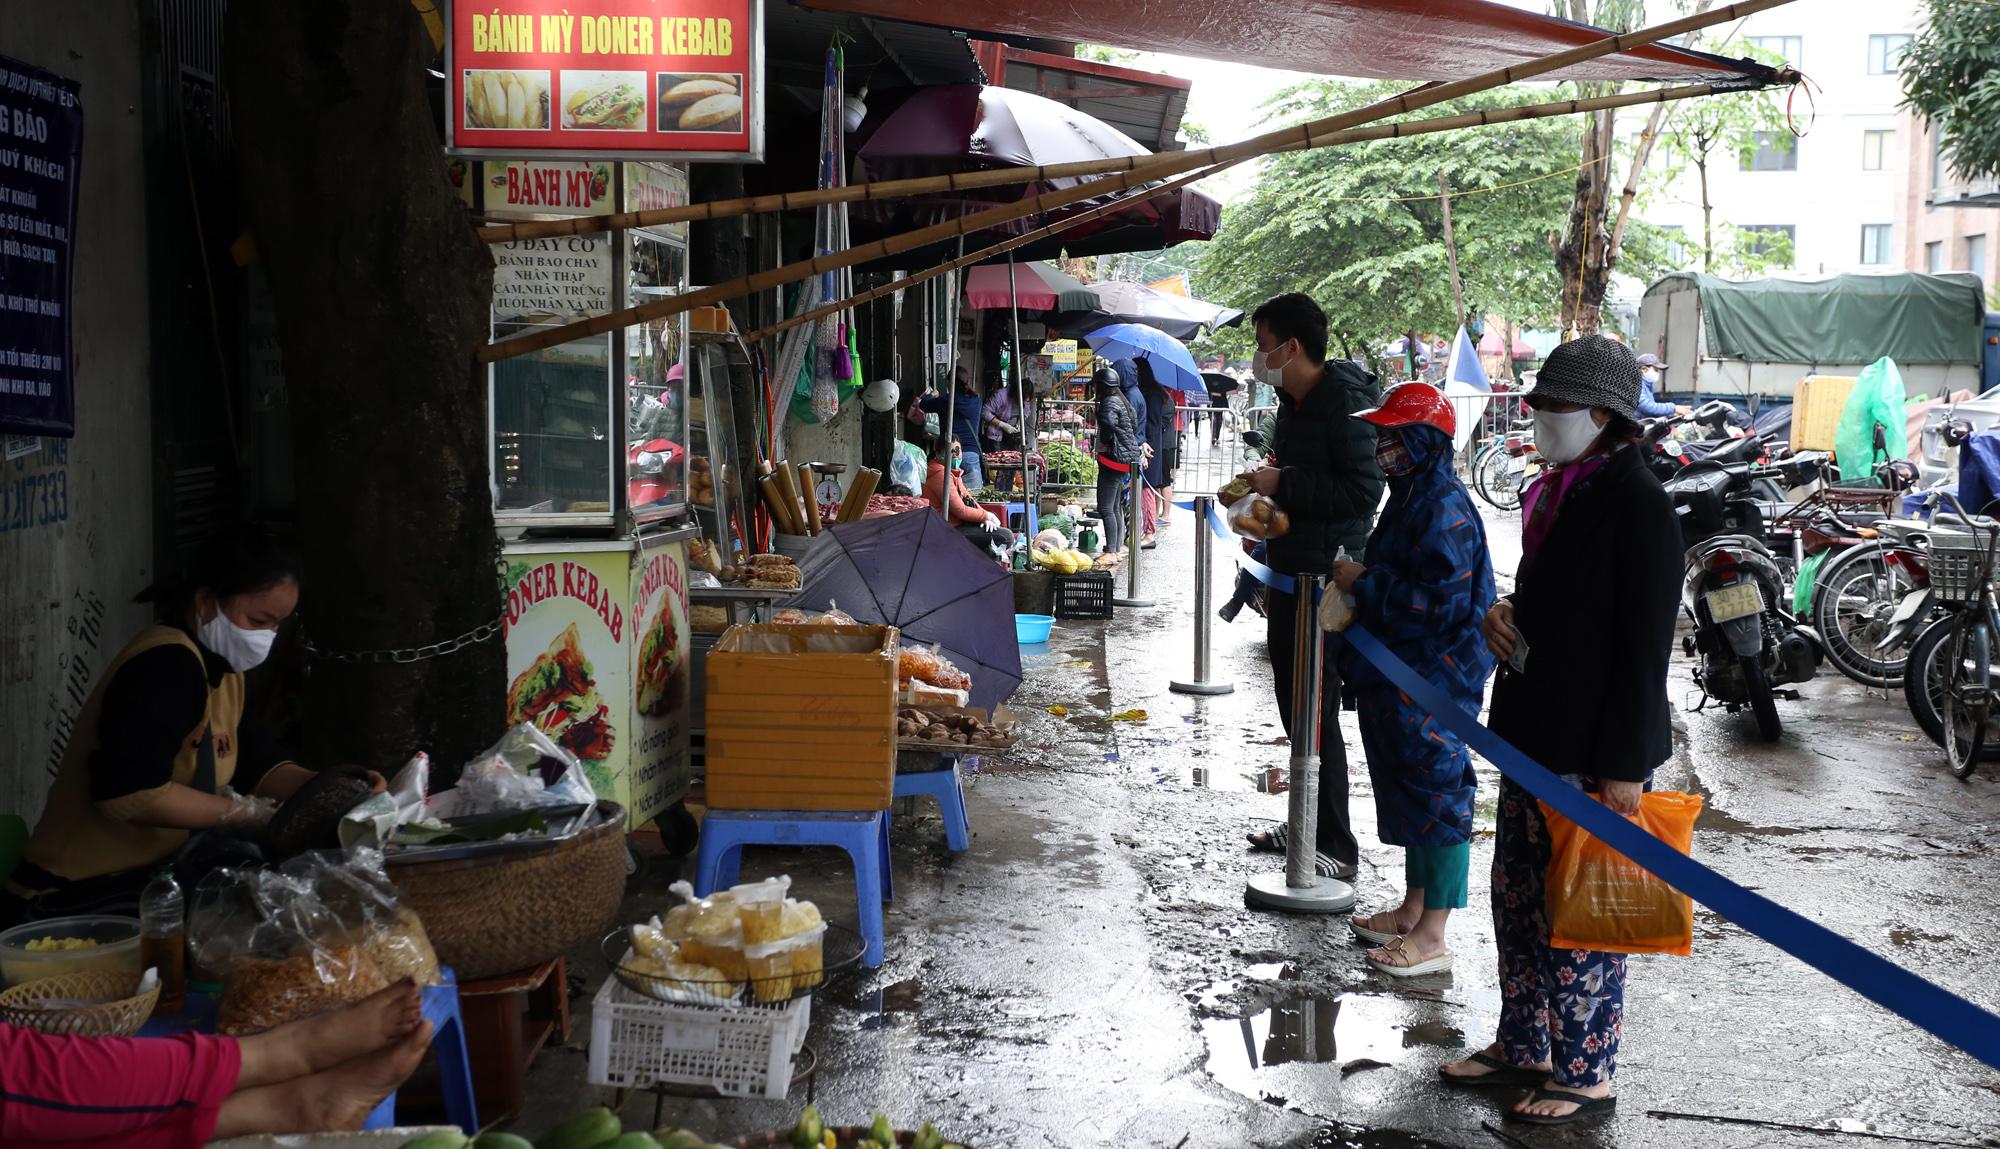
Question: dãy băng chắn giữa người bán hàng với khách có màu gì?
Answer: màu xanh dương